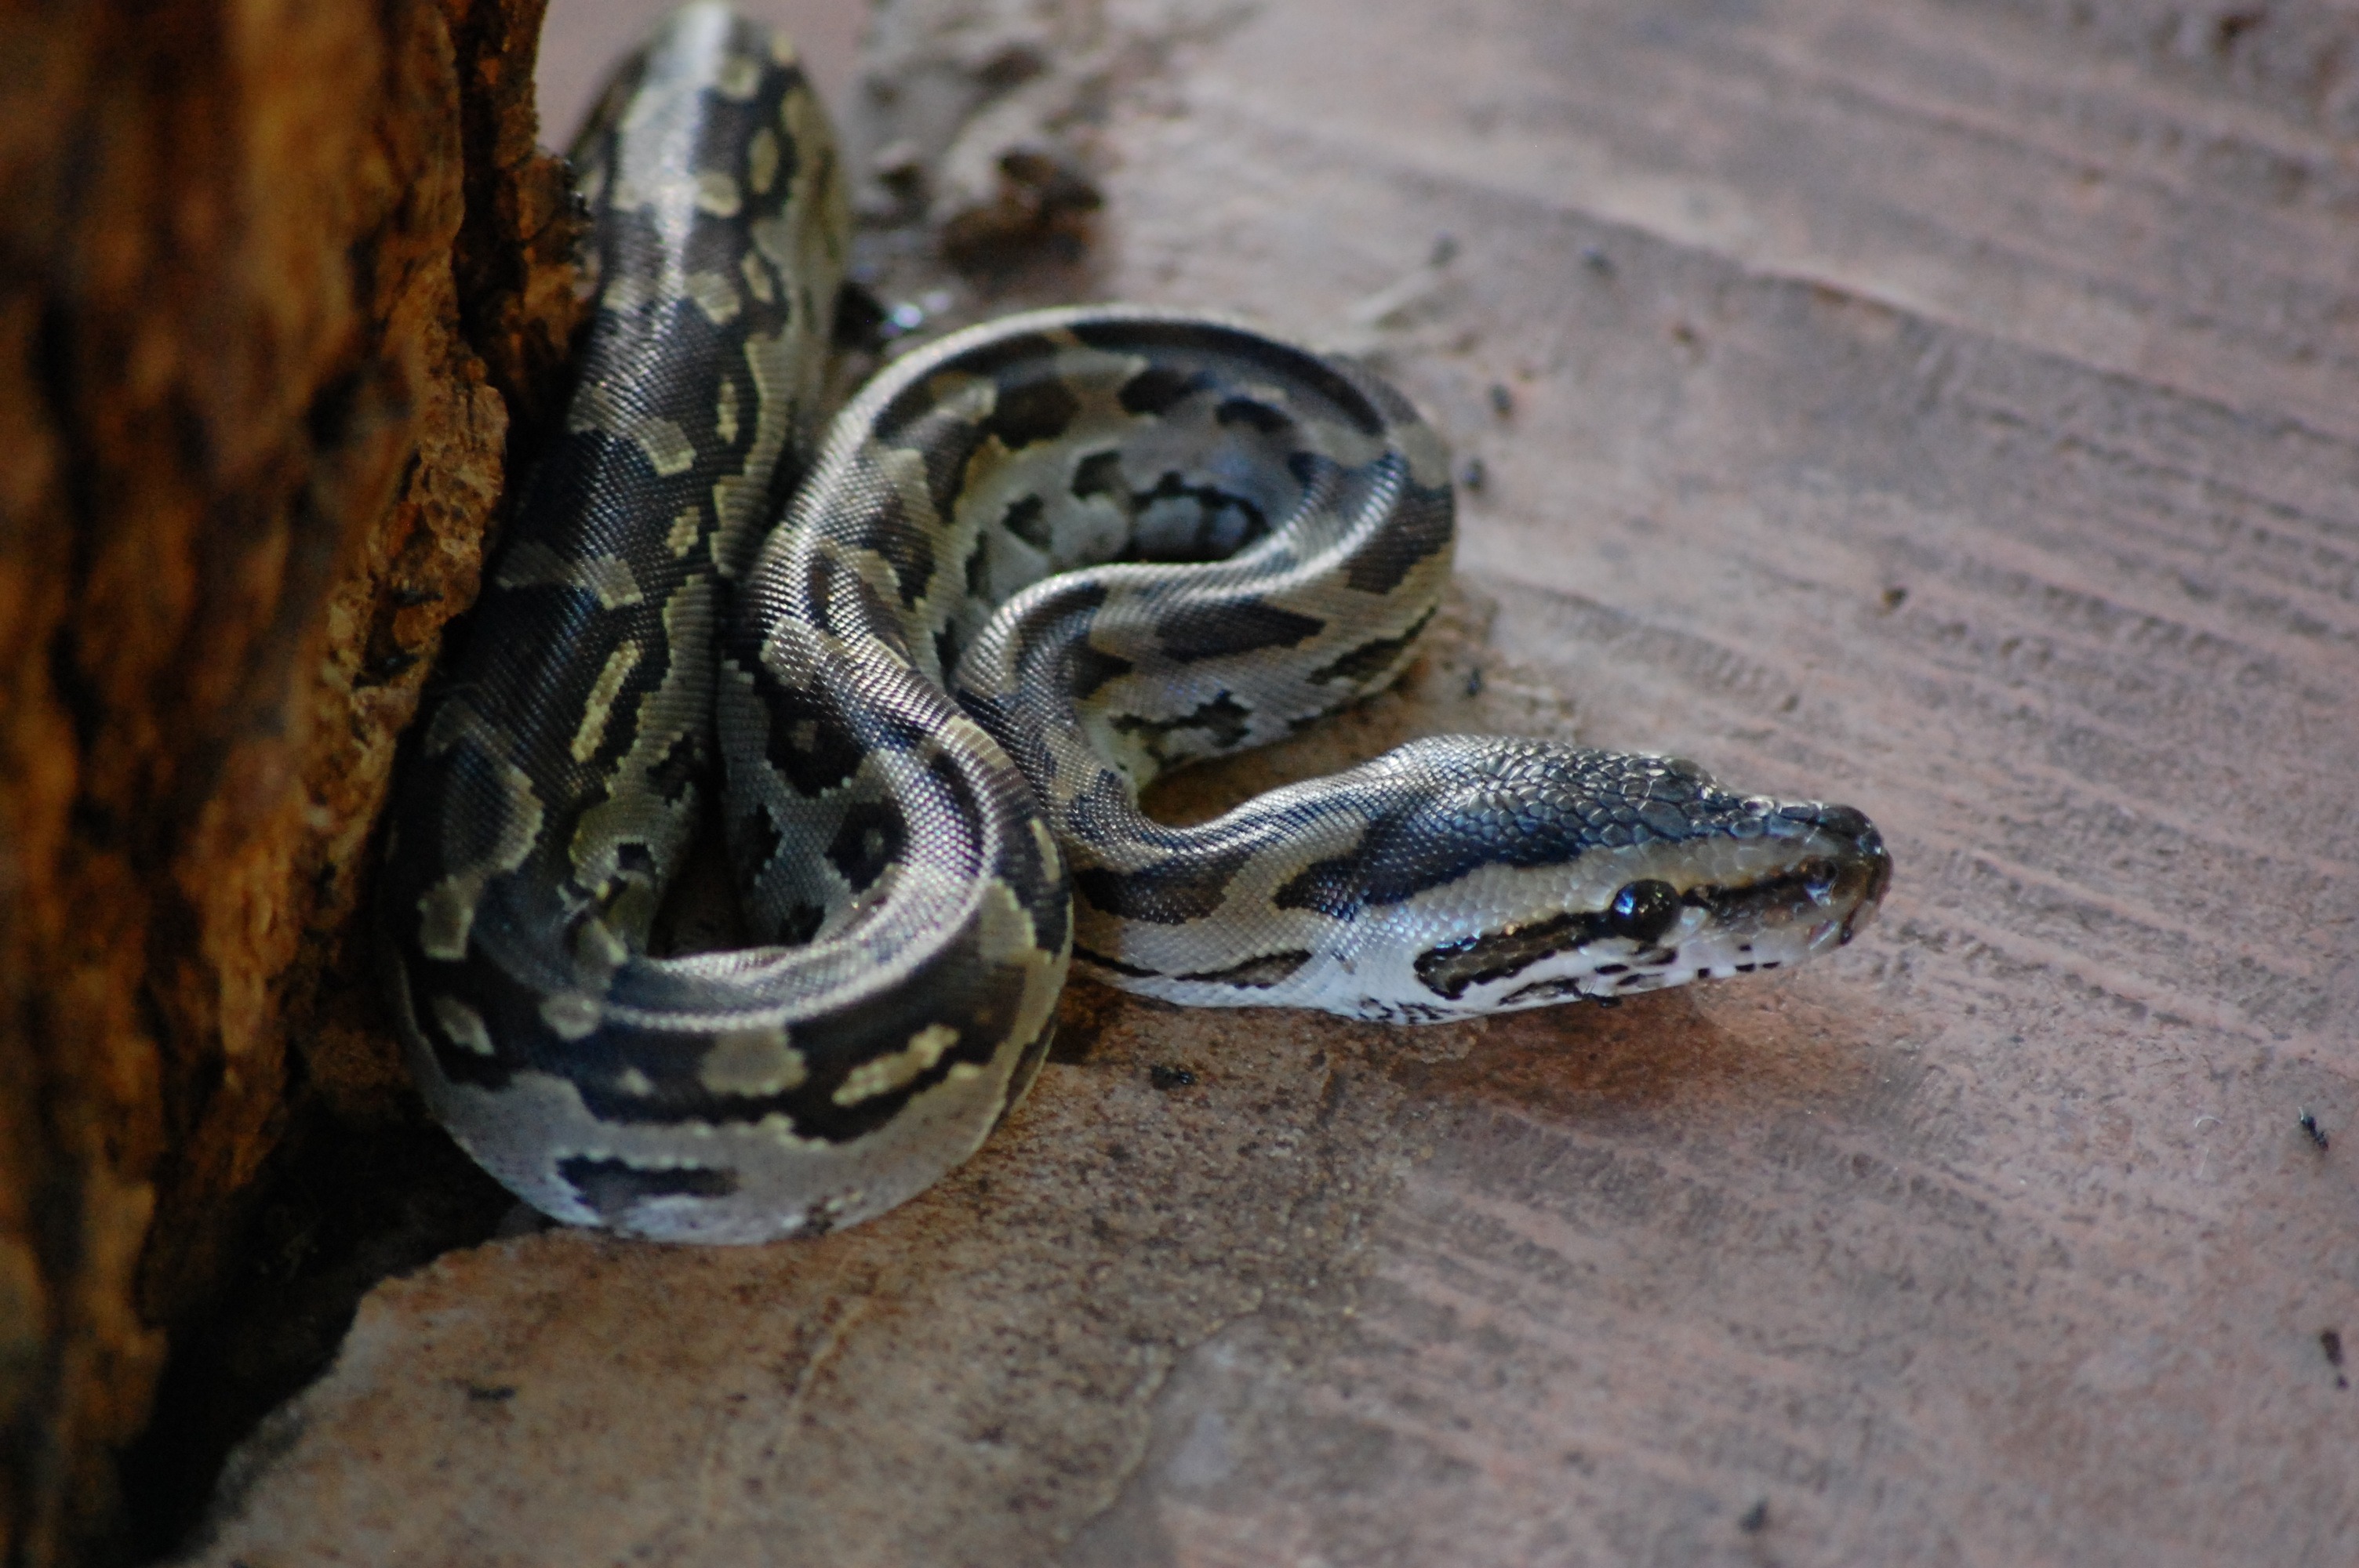
nature, wildlife, wild, smooth, predator, reptile, fauna, head, skin, snake, vertebrate, exotic, python, dangerous, serpent, coiled, defensive, garter snake, colubridae, boa constrictor, scaled reptile, boas